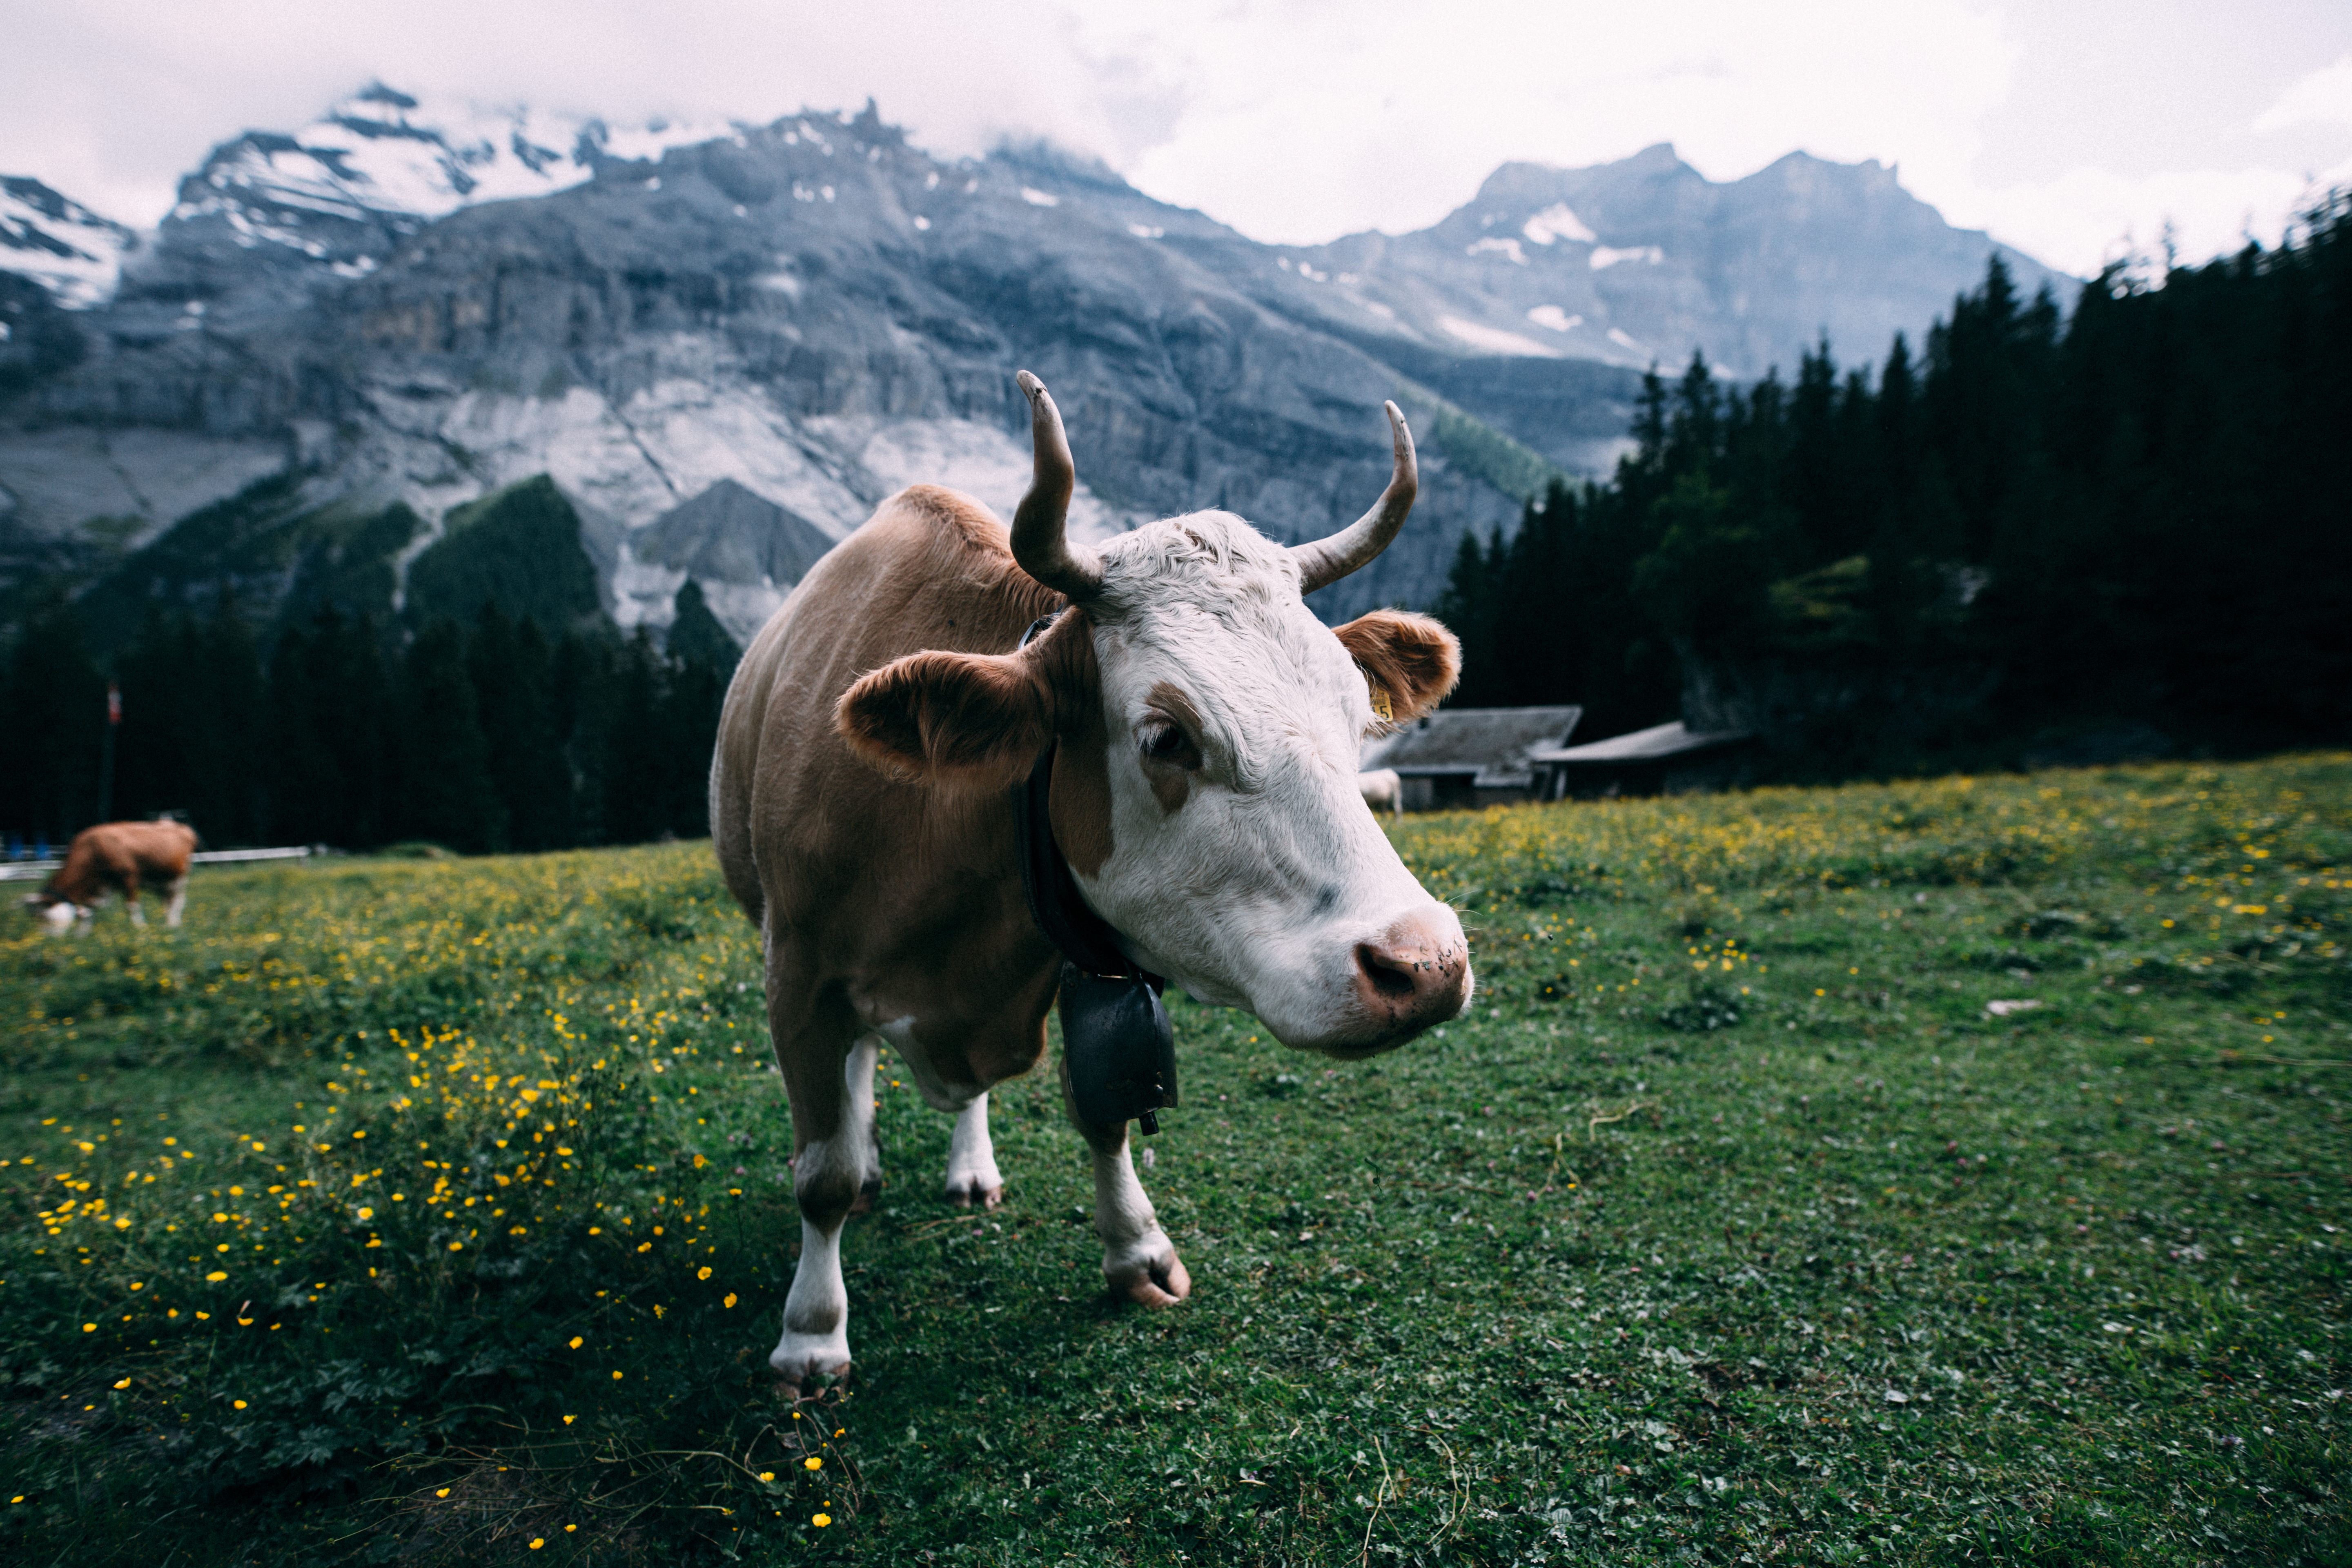
landscape, nature, grass, mountain, field, farm, meadow, countryside, animal, rural, cow, cattle, pasture, grazing, livestock, mammal, agriculture, fauna, farmland, close up, trees, outdoors, grassland, vertebrate, rural area, pack animal, dairy cow, cattle like mammal